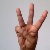
The image shows a hand gesture representing the letter 'W' in Indian Sign Language.